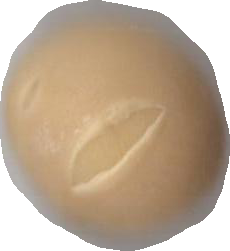
Variety: Dega